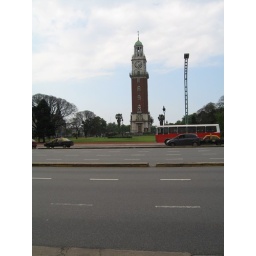
Cool tower in the middle of town with tags on the door